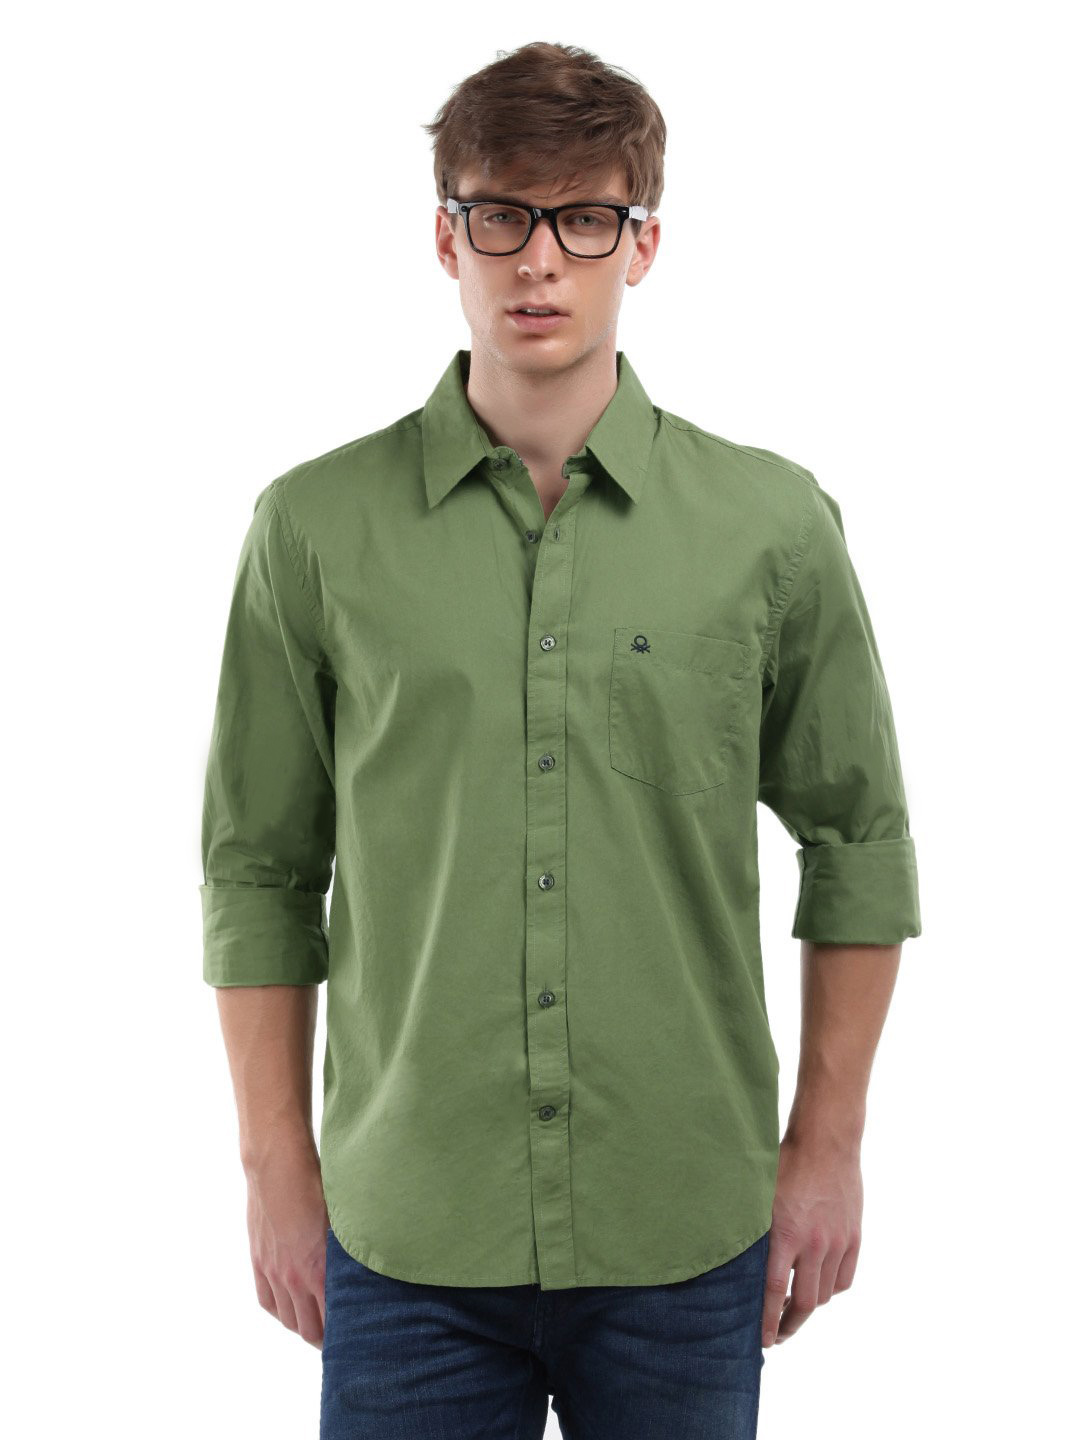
United Colors of Benetton Men Green Shirt
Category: Apparel / Topwear / Shirts
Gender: Men
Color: Green
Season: Summer 2012
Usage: Casual